Crested bobwhite

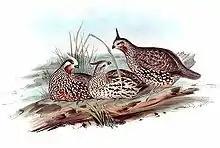
Painting

Adult crested bobwhite are about long. The sexes are very similar in appearance. The long feathers on the fore-head and crown are pale buff or white, and the crest feathers may be dark. The back and sides of the neck are marbled in black and white and the throat is white or buff, sometimes spotted with black. The upper parts are mottled black, brown and grey. The underparts are pale, with buff, cinnamon and black markings. The eye is brown, the beak black and the legs bluish-grey. The female is slightly browner than the male.